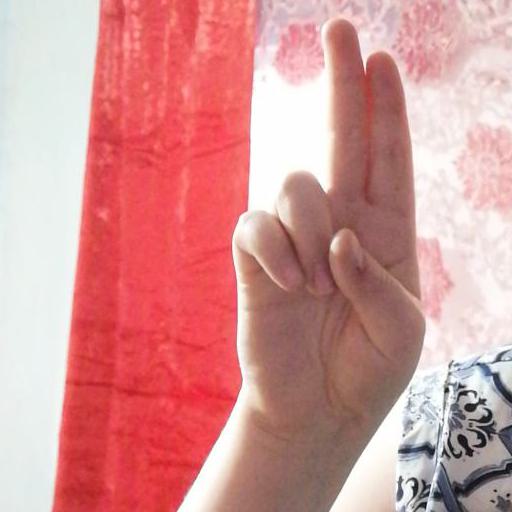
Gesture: two_up